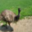
Label: bird